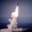
Label: rocket